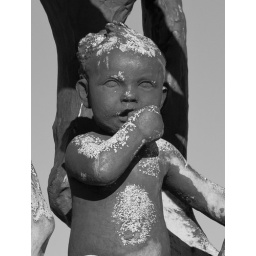
Experimenting with black and white in Lightroom. Vigelandsparken, Oslo, Norway